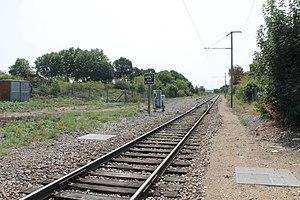
Bifurcation de Grand-Quevilly. A gauche vers Saint-Pierre-les-Elbeuf, à droite vers Petit-Couronne
La ligne de Rouen-Gauche à Petit-Couronne est une ligne de chemin de fer française à écartement standard. Elle est située à l'intérieur de l’agglomération de Rouen. Desservant les quais et les établissements industriels de la rive gauche du port de Rouen, elle a subi les vicissitudes des guerres, des crises économiques et des aménagements portuaires. Aujourd'hui, bien que ses voies principales soient électrifiées, elle est largement sous-utilisée compte tenu à la fois du déclin du transport ferroviaire et de la désindustrialisation de sa zone de chalandise.